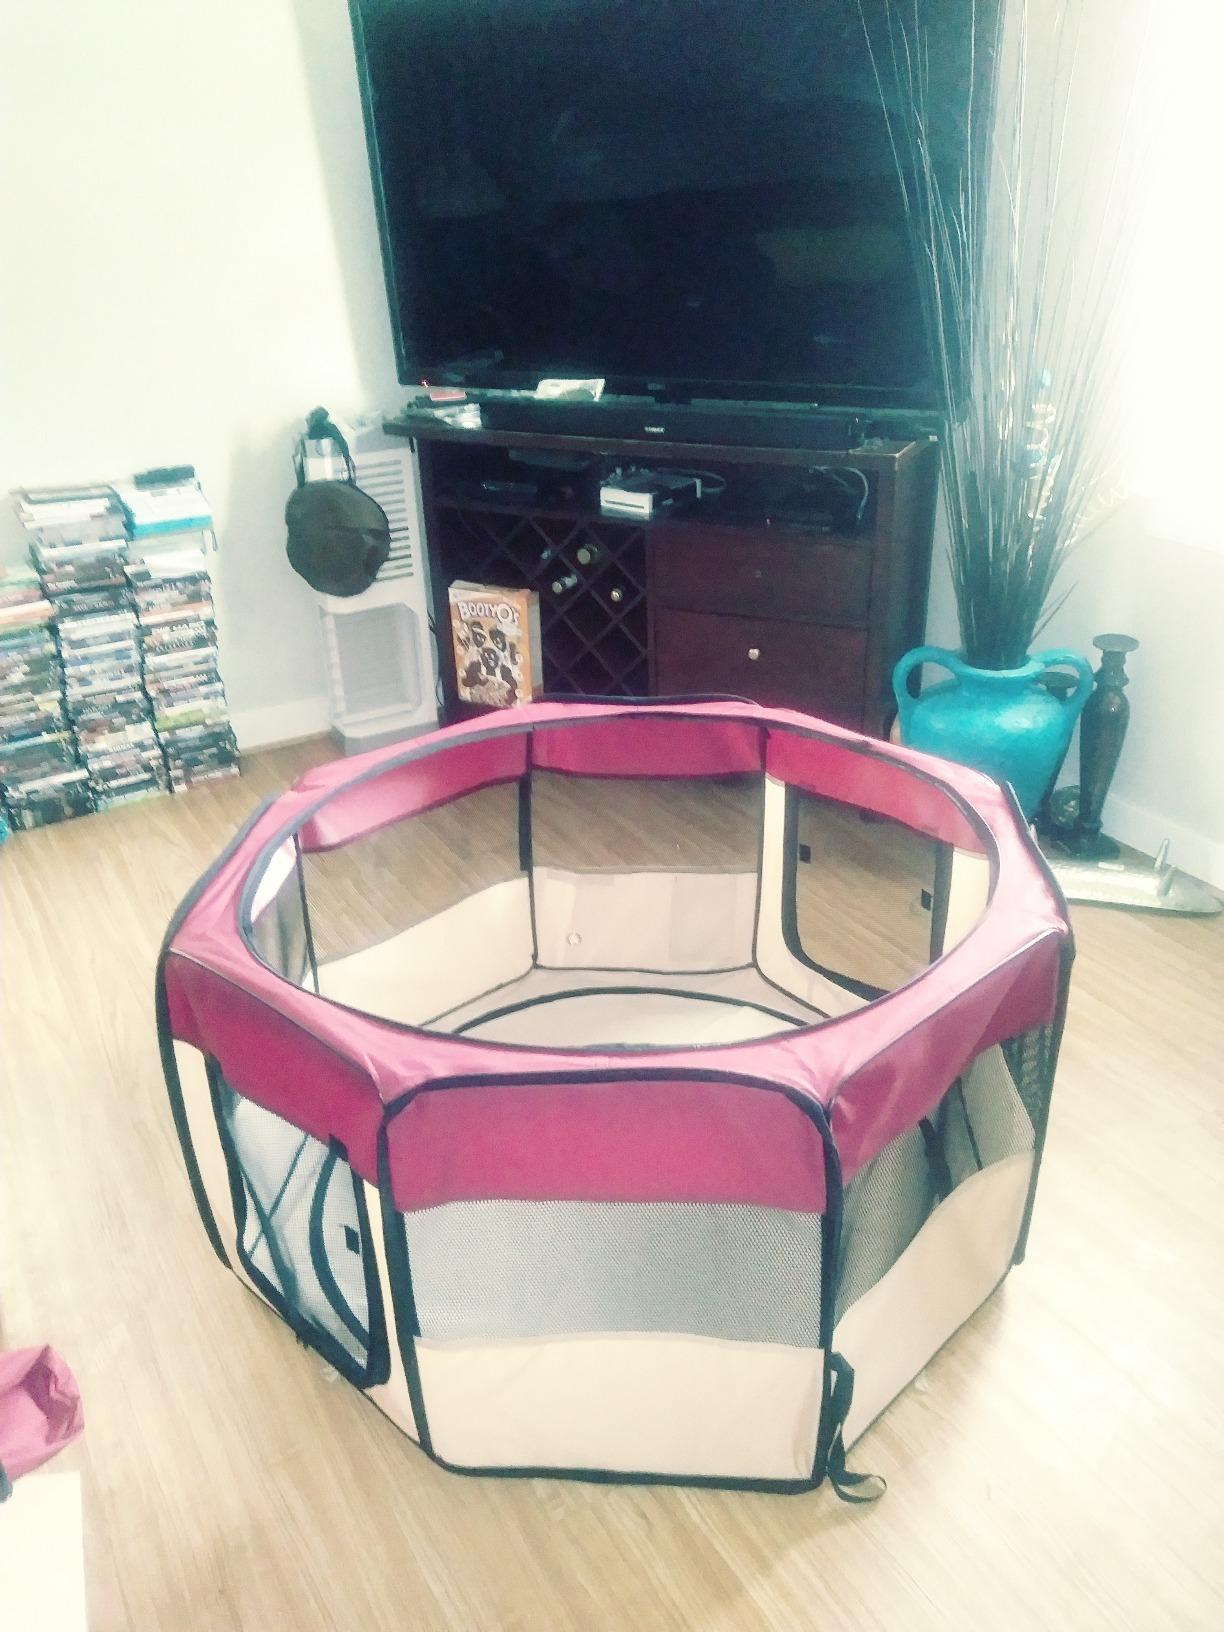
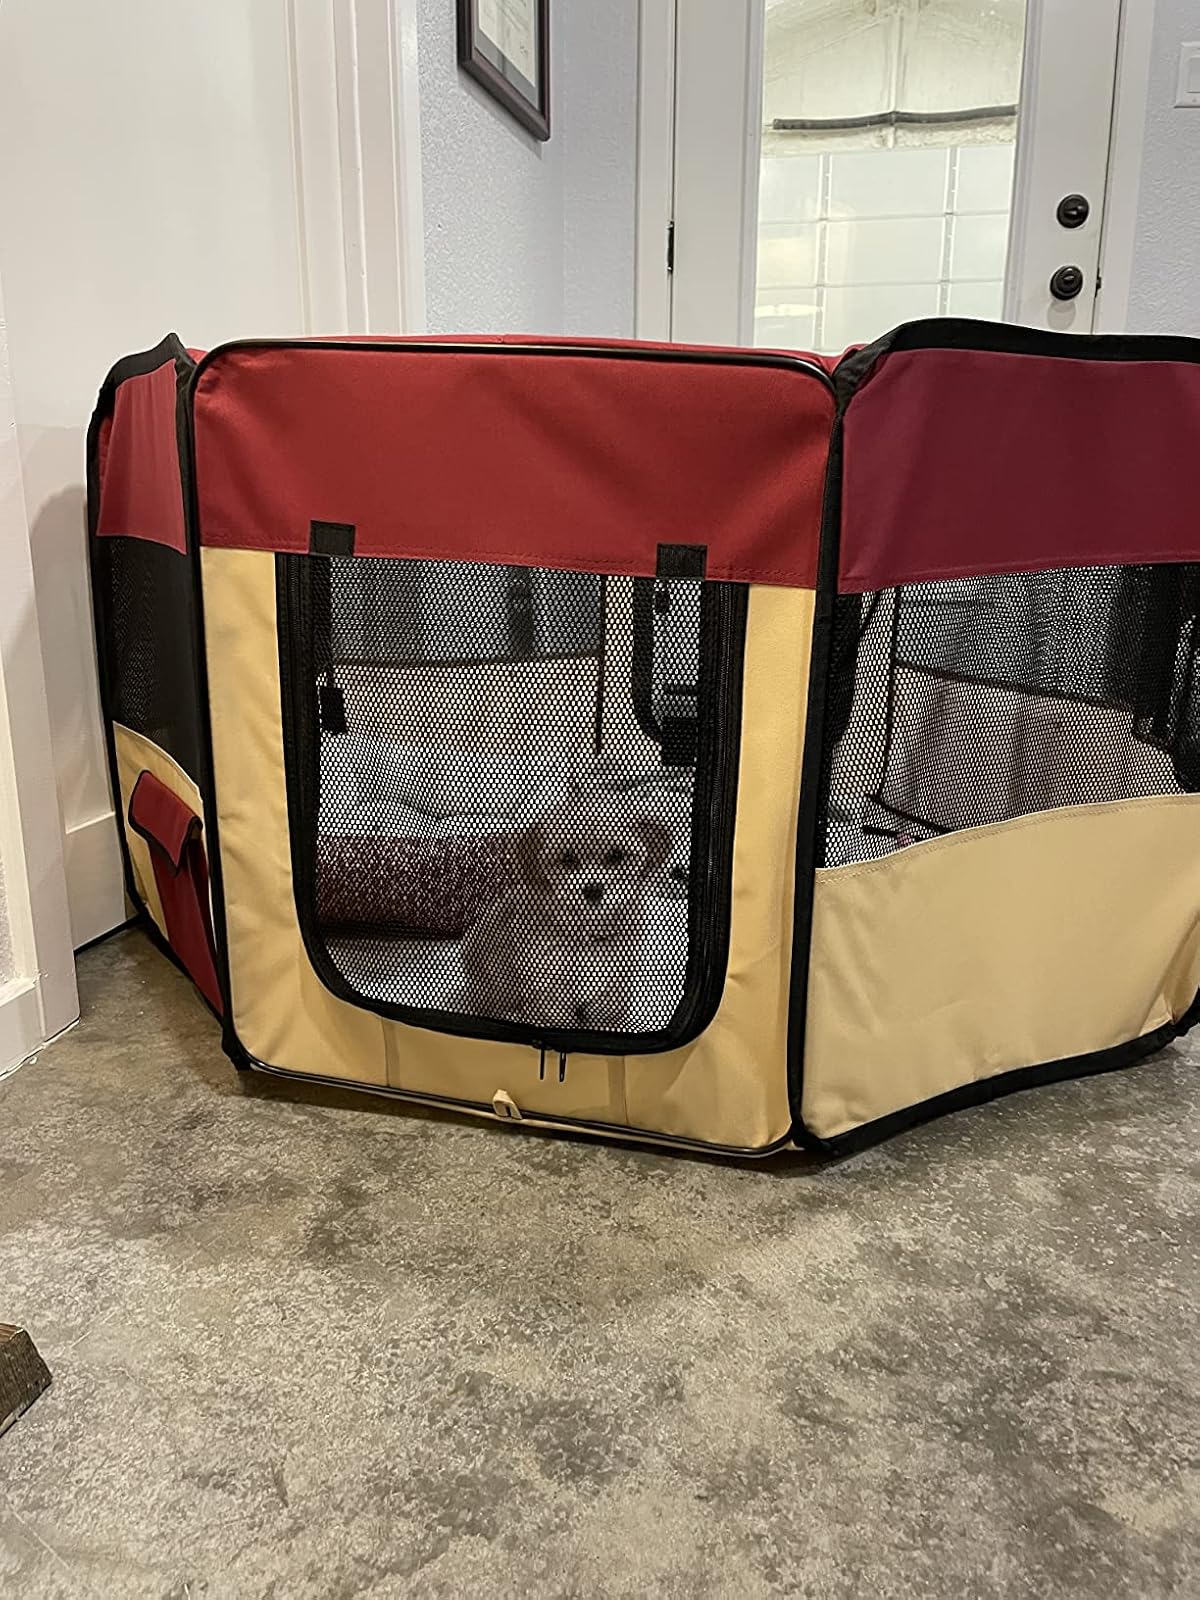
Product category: items_kennel
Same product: yes